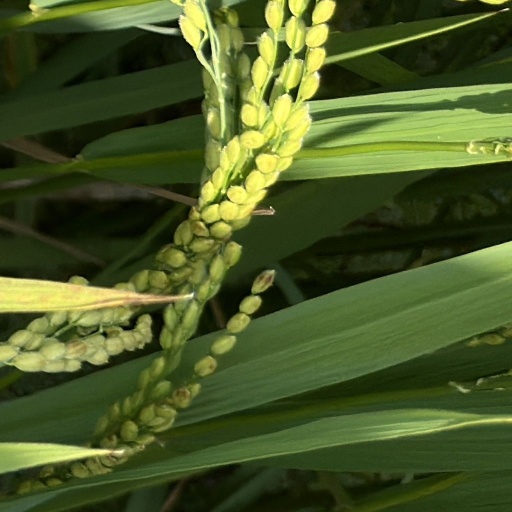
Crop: rice